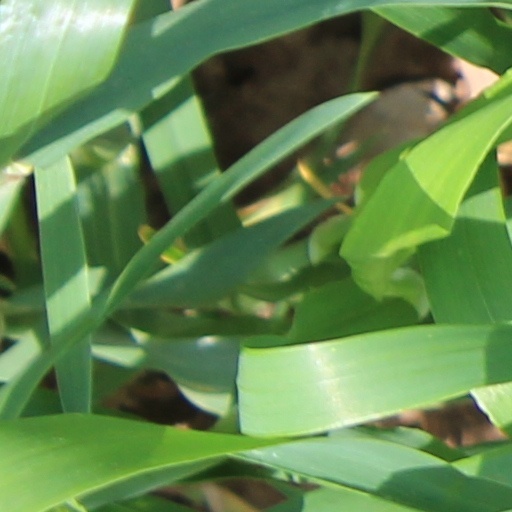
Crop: wheat